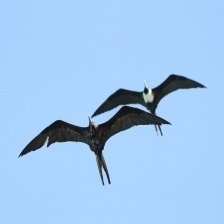
Species: FRIGATE
Scientific name: FREGATIDAE